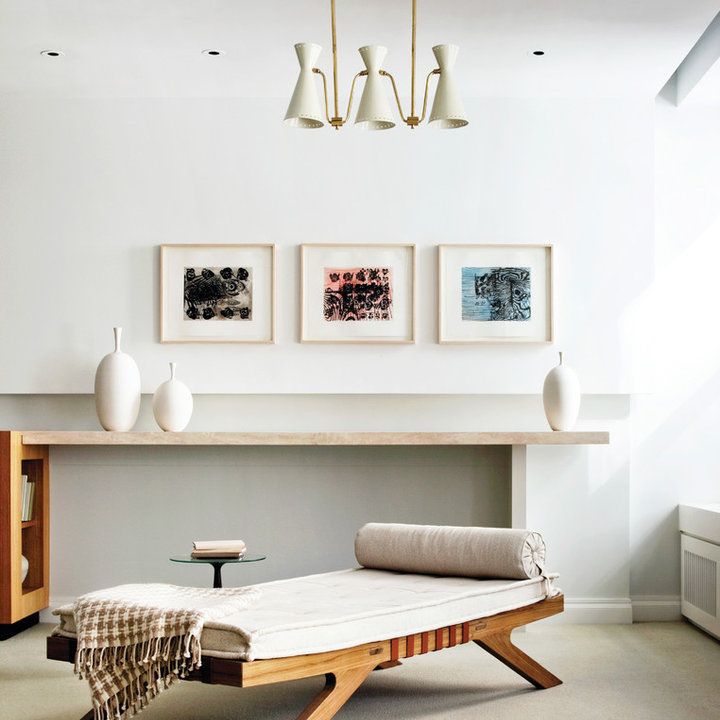
Style: Modern